Butch Schmidt

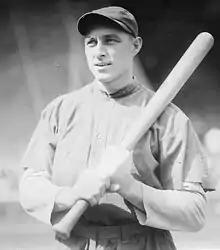
Schmidt in 1914

Charles John "Butch" Schmidt (July 19, 1886 – September 4, 1952) was an American Major League Baseball infielder who played from to for the Boston Braves and New York Highlanders.